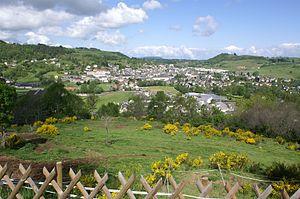
Riom-ès-Montagnes est une commune française située dans le département du Cantal, en région d'Auvergne-Rhône-Alpes.